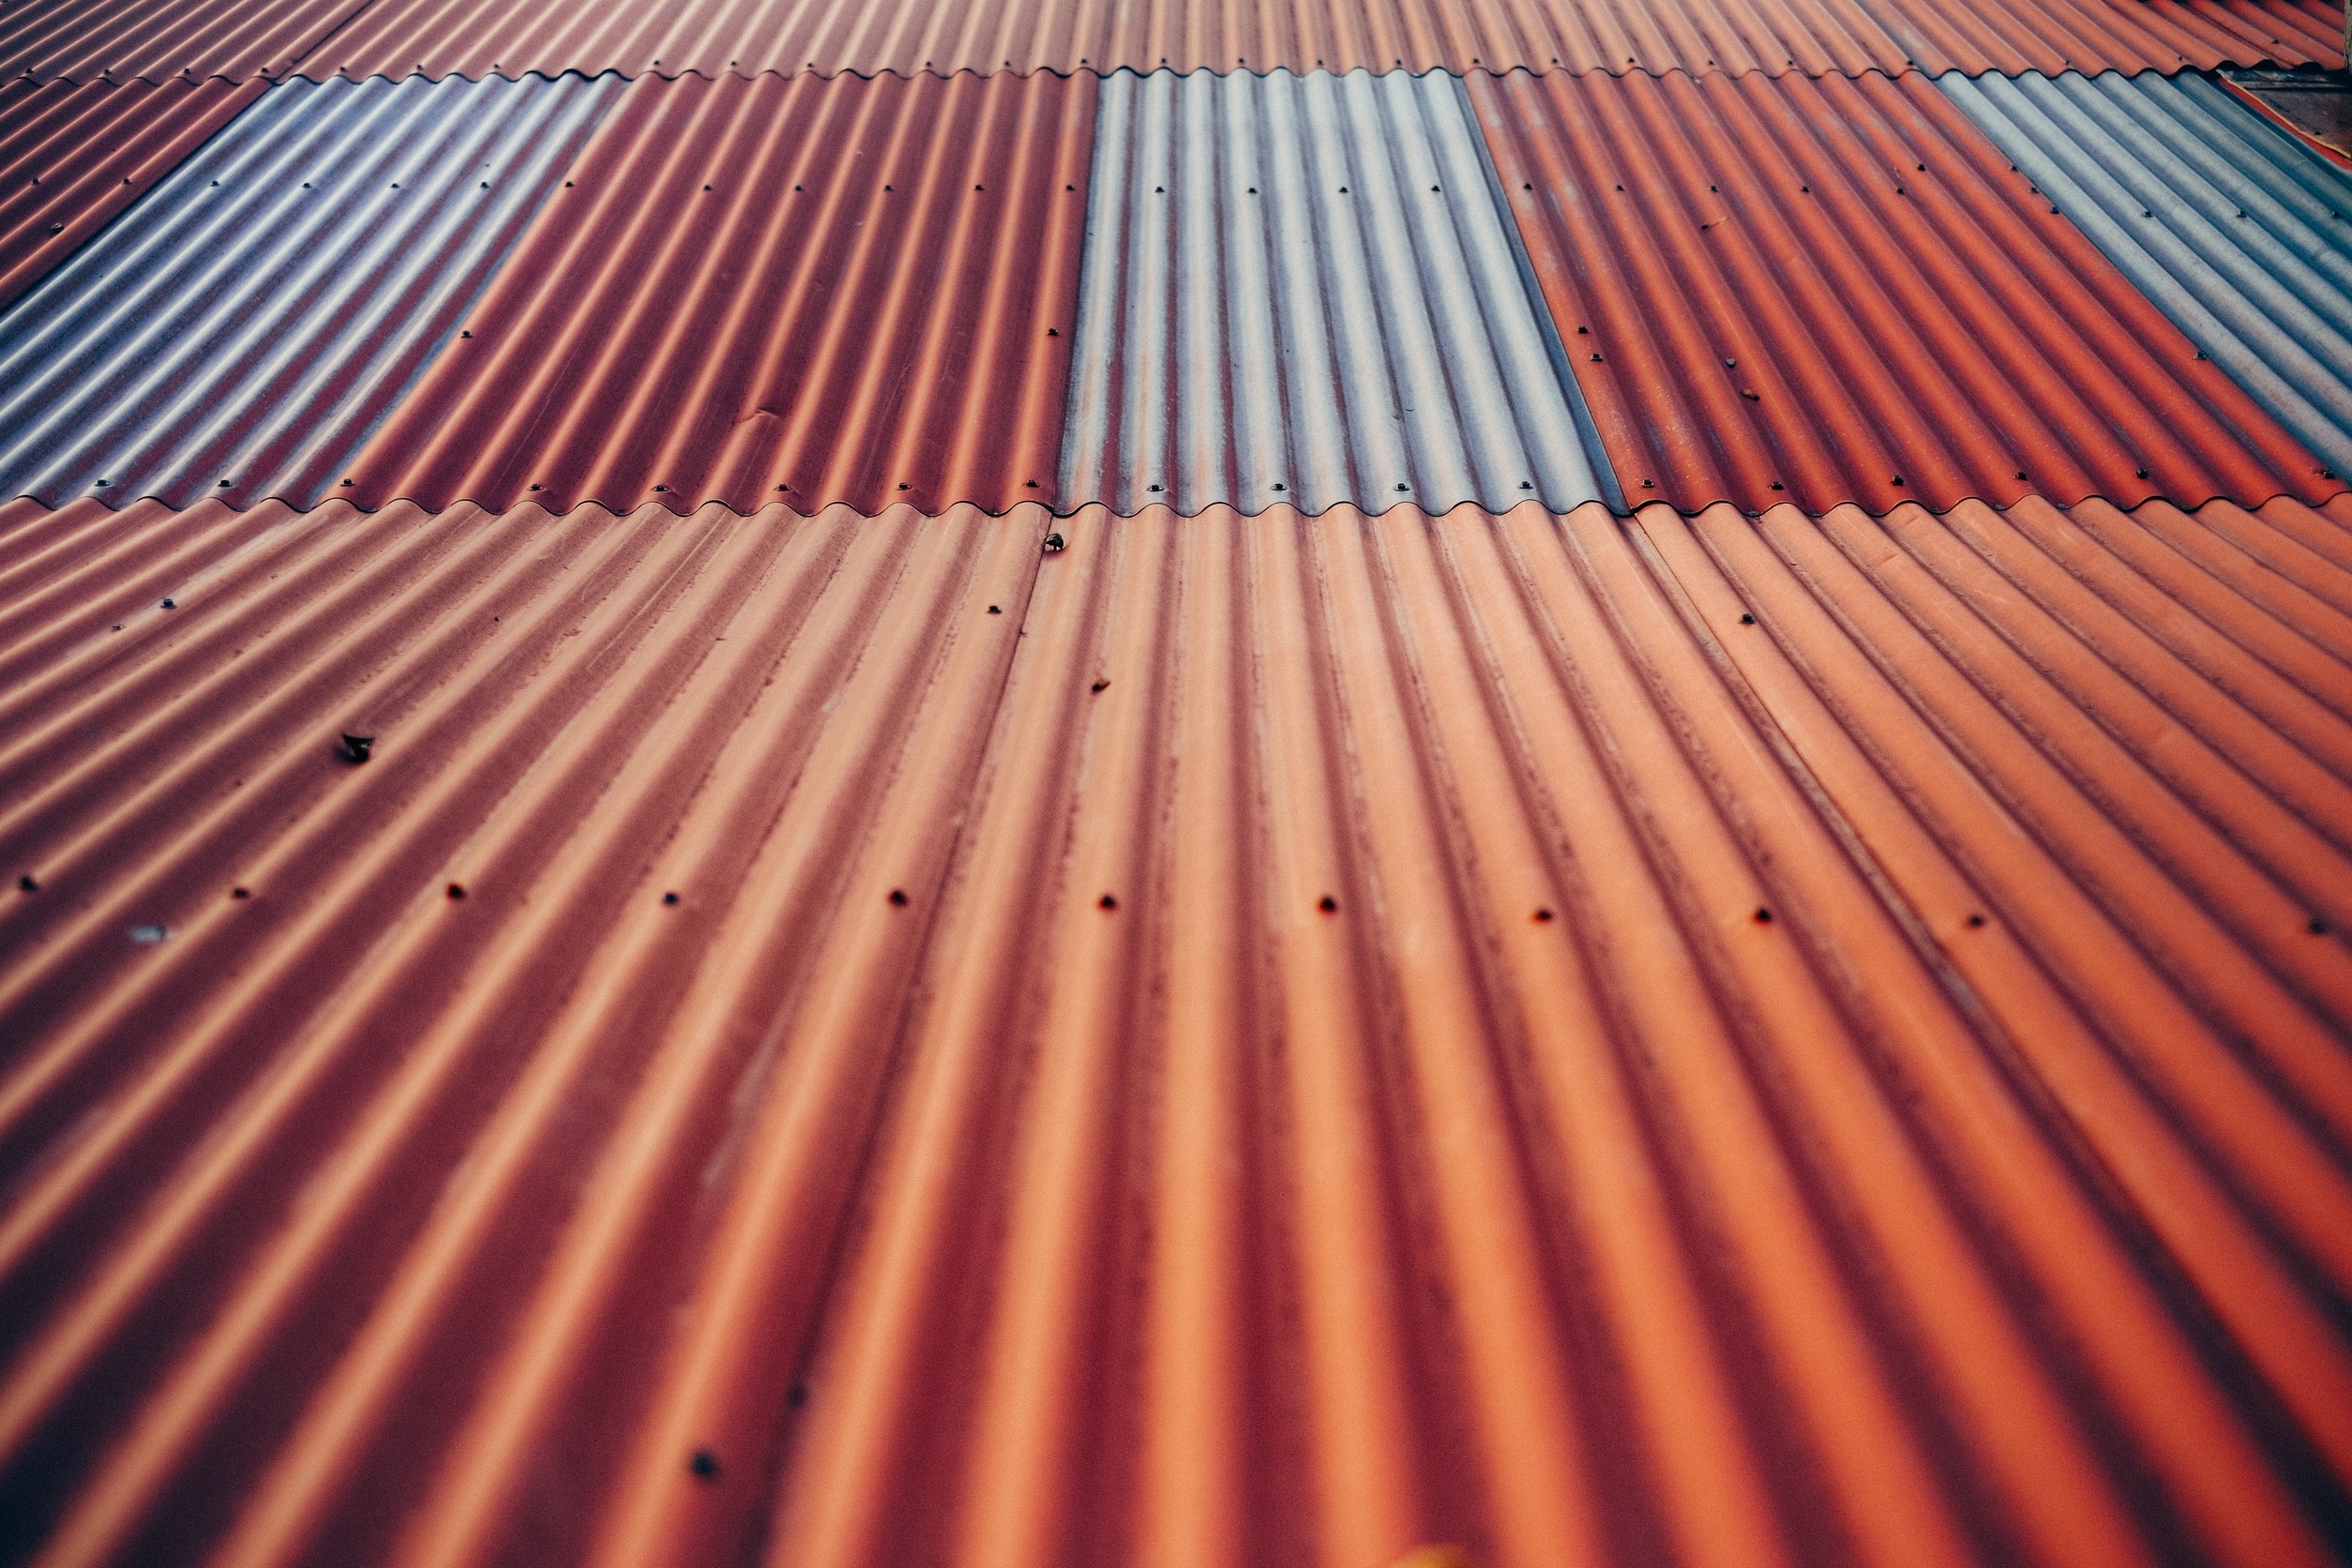
wing, structure, wood, texture, floor, roof, construction, pattern, line, red, metal, industrial, material, sheet, shelter, protection, panel, wavy, flooring, functional, outdoor structure